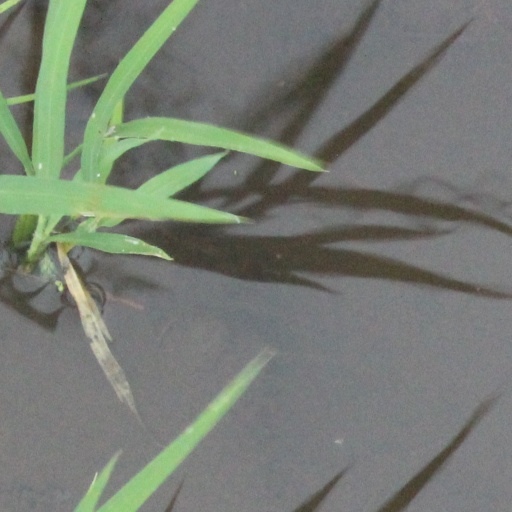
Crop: rice